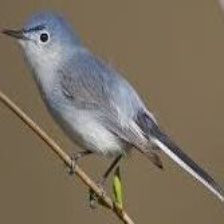
Species: BLUE GRAY GNATCATCHER
Scientific name: POLIOPTILA CAERULEA